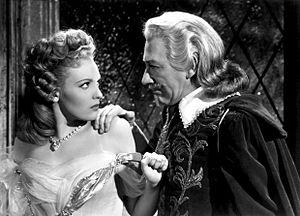
Ambre est un film américain réalisé par Otto Preminger, sorti en 1947, adapté du sulfureux roman du même nom.
Linda Darnell est une actrice américaine née le 16 octobre 1923 à Dallas au Texas et morte le 10 avril 1965 à Chicago dans un incendie.